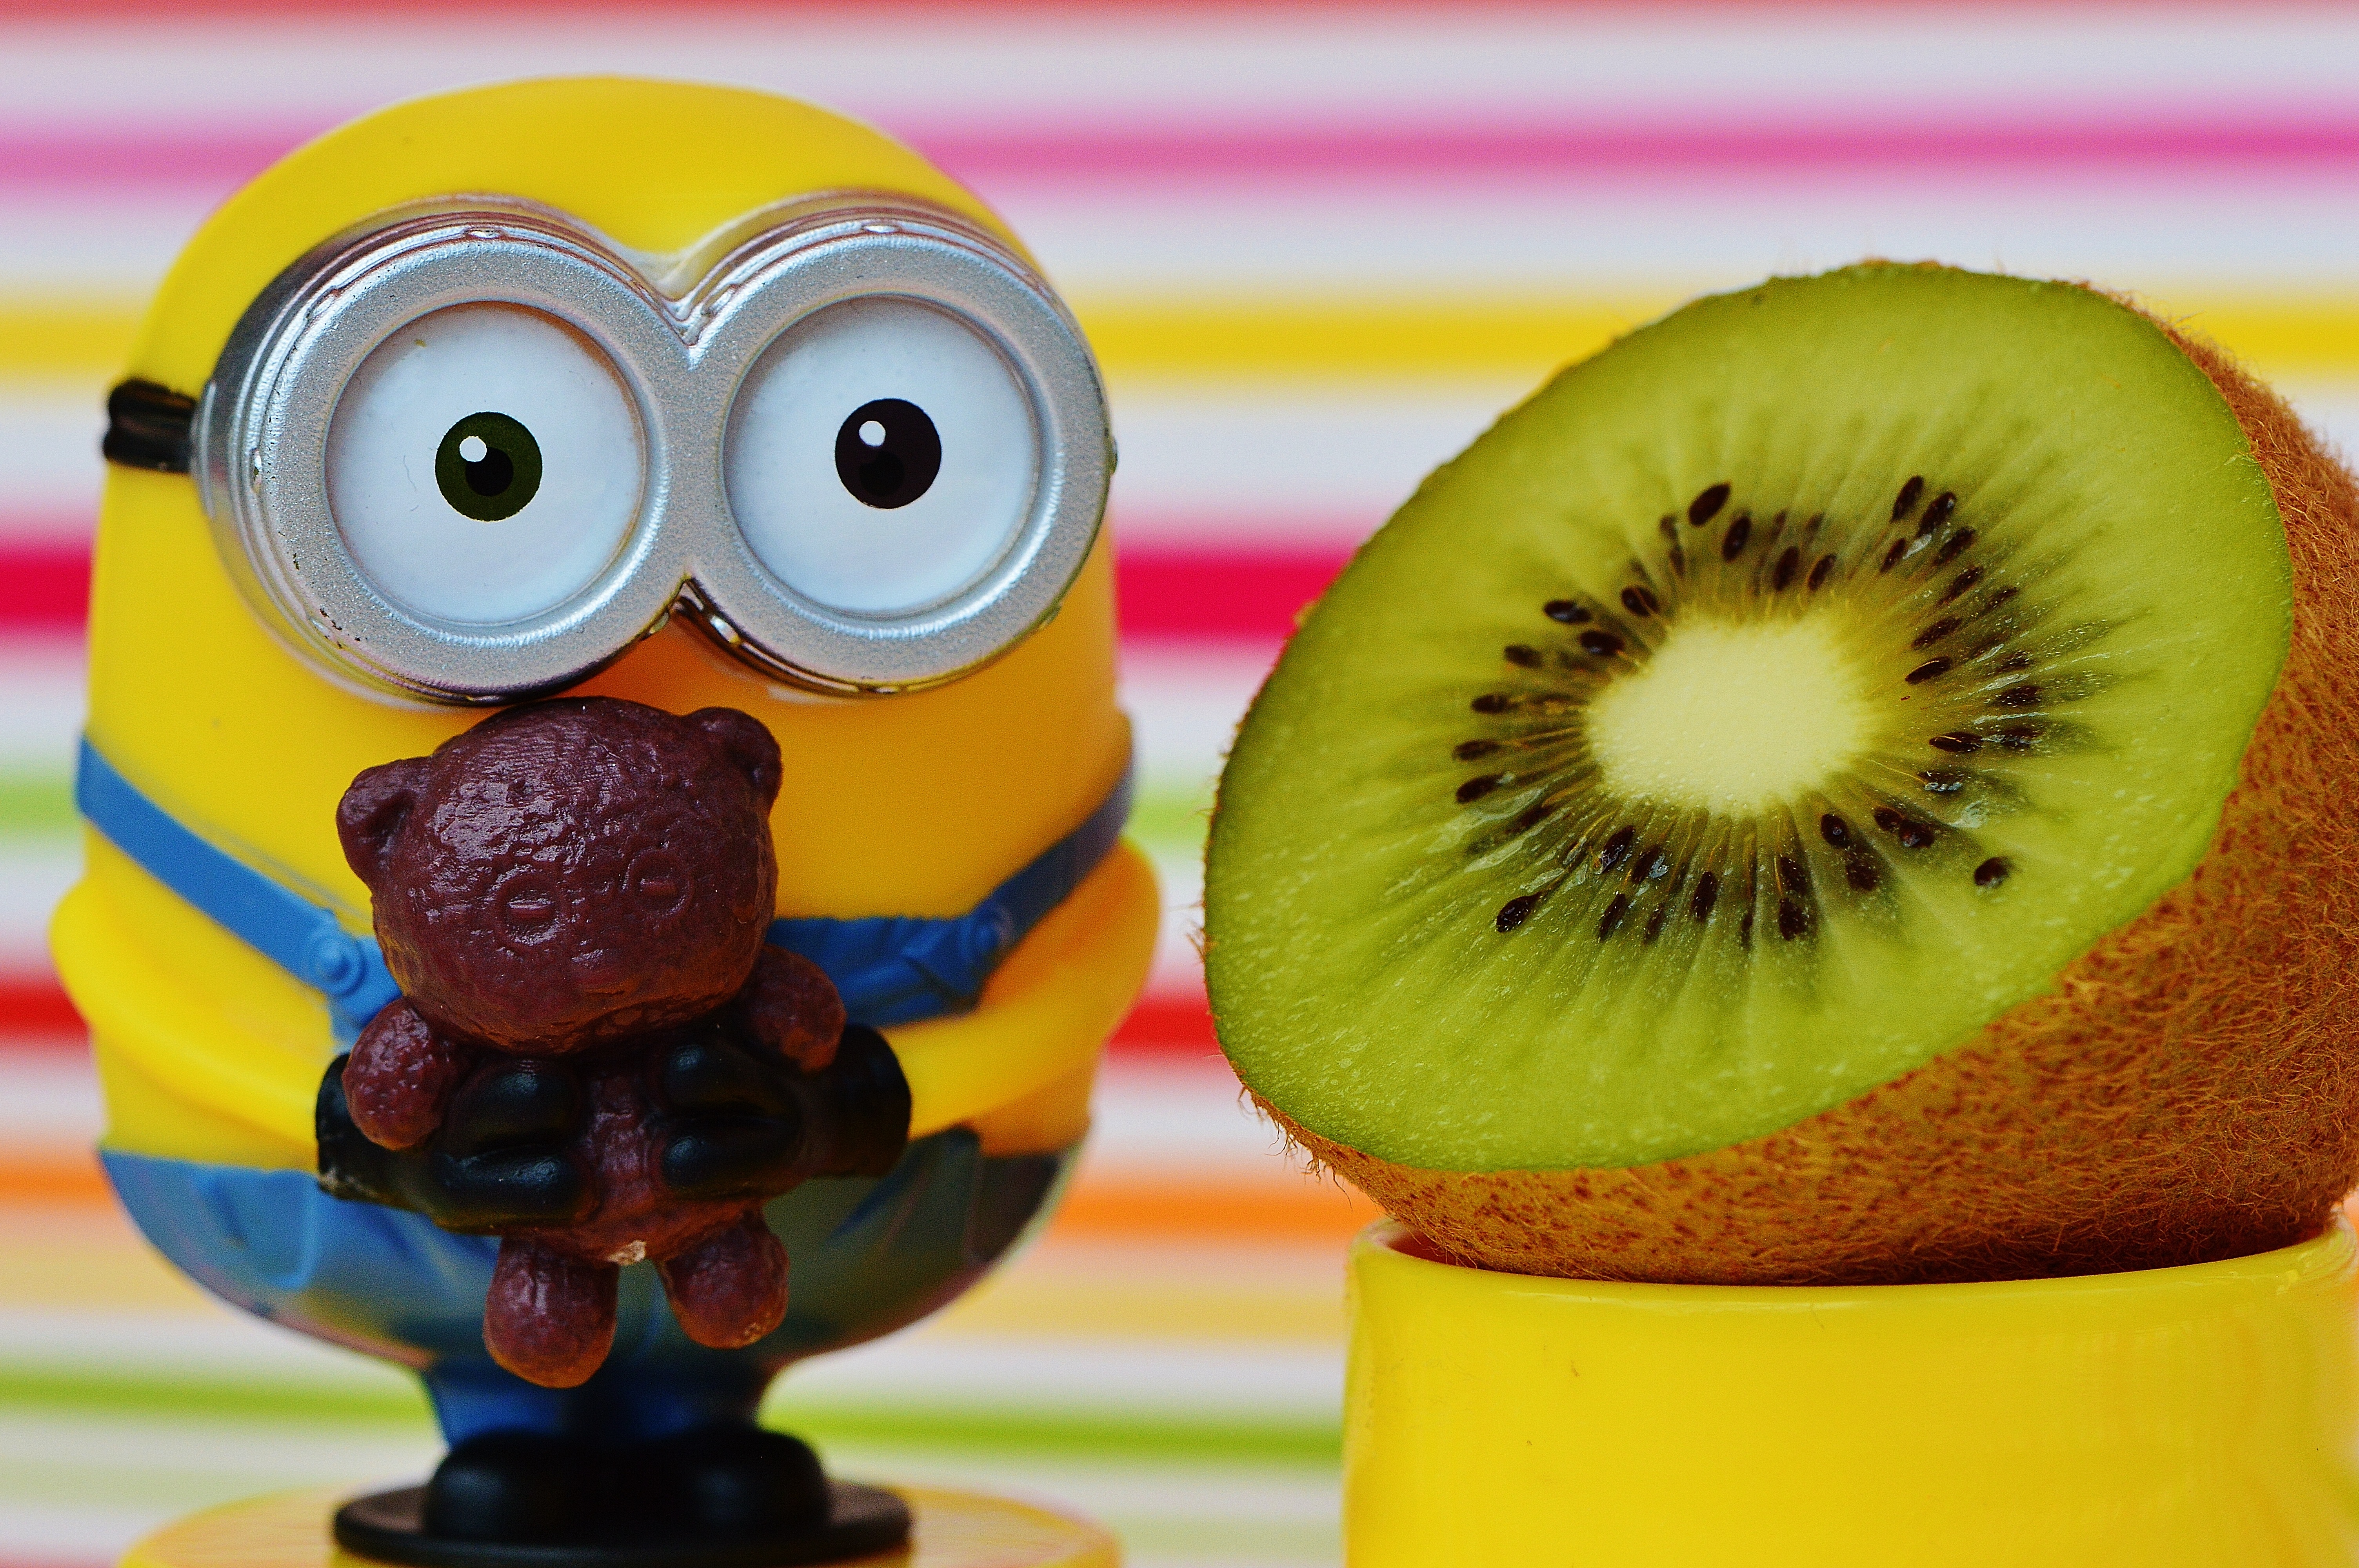
bird, fruit, sweet, ripe, food, green, produce, healthy, owl, delicious, kiwi, fruits, funny, vitamins, frisch, minion, flightless bird